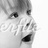
Emotion: surprise